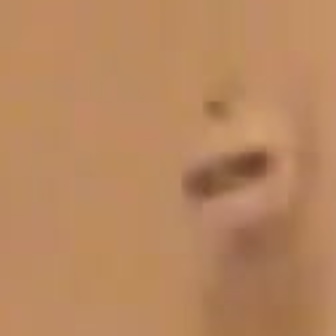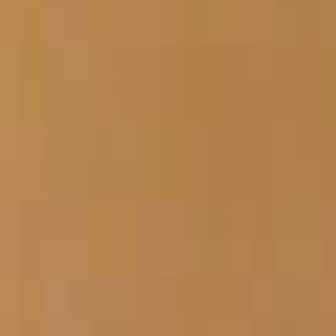
  Please identify the target specified by the bounding box [166,76,318,229] in the first image and locate it in the second image. Return the coordinates in [x_min,y_min,x_max,y_max] format.
Answer: [133,85,278,232]